Alfred Lindorff House

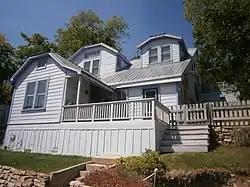

The Alfred Lindorff House, at 40 Sampson Ave. in Park City, Utah, was built around 1885. It was listed on the National Register of Historic Places in 1984.